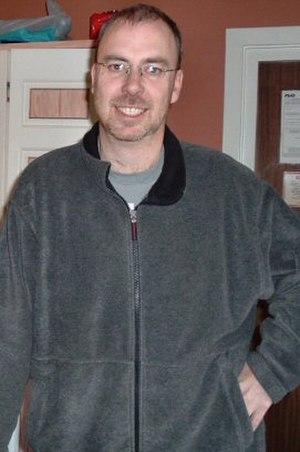
Nick Davis est un producteur de musique britannique, connu en particulier pour avoir travaillé avec le groupe Genesis.